Don't Back Down (album)

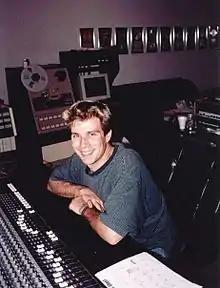
Mass Giorgini recorded, mixed, and produced "Don't Back Down".

Rather than traveling to Chicago or Lafayette, as they had for their previous four studio albums, the Queers wanted to record "Don't Back Down" closer to their home in Portsmouth. Livermore insisted that they use audio engineer Mass Giorgini, who had recorded "Love Songs for the Retarded", "Beat Off", and "Move Back Home". "We had made a conscious decision not to use Mass but at least we were in a different studio", recalled Queer; "He did a great job but we were adamant that myself, [drummer Hugh O'Neill], and JJ produce. We wanted a more raw sound, indicative of the way the band sounded [live]." The album was recorded May 3–11 at Big Sound Studios in Westbrook, Maine. Livermore was present and served as executive producer as well as recording handclaps, while Giorgini and Rassler were credited as the album's producers; Giorgini also recorded and mixed the sessions, while Rassler performed additional guitar and vocals on the album. Lisa Marr joined the band in the studio to sing backing vocals, and performed lead vocals on "I Can't Get Over You" while Queer sang the backing vocals; an alternate take of the song, with Queer on lead vocals and Marr on backups, was later released on "Later Days and Better Lays". "We added Brill Building touches to counterbalance the harder tunes like 'No Tit, said Rassler, "and layered background vocals like on 'Little Honda'—that was a blast to record."